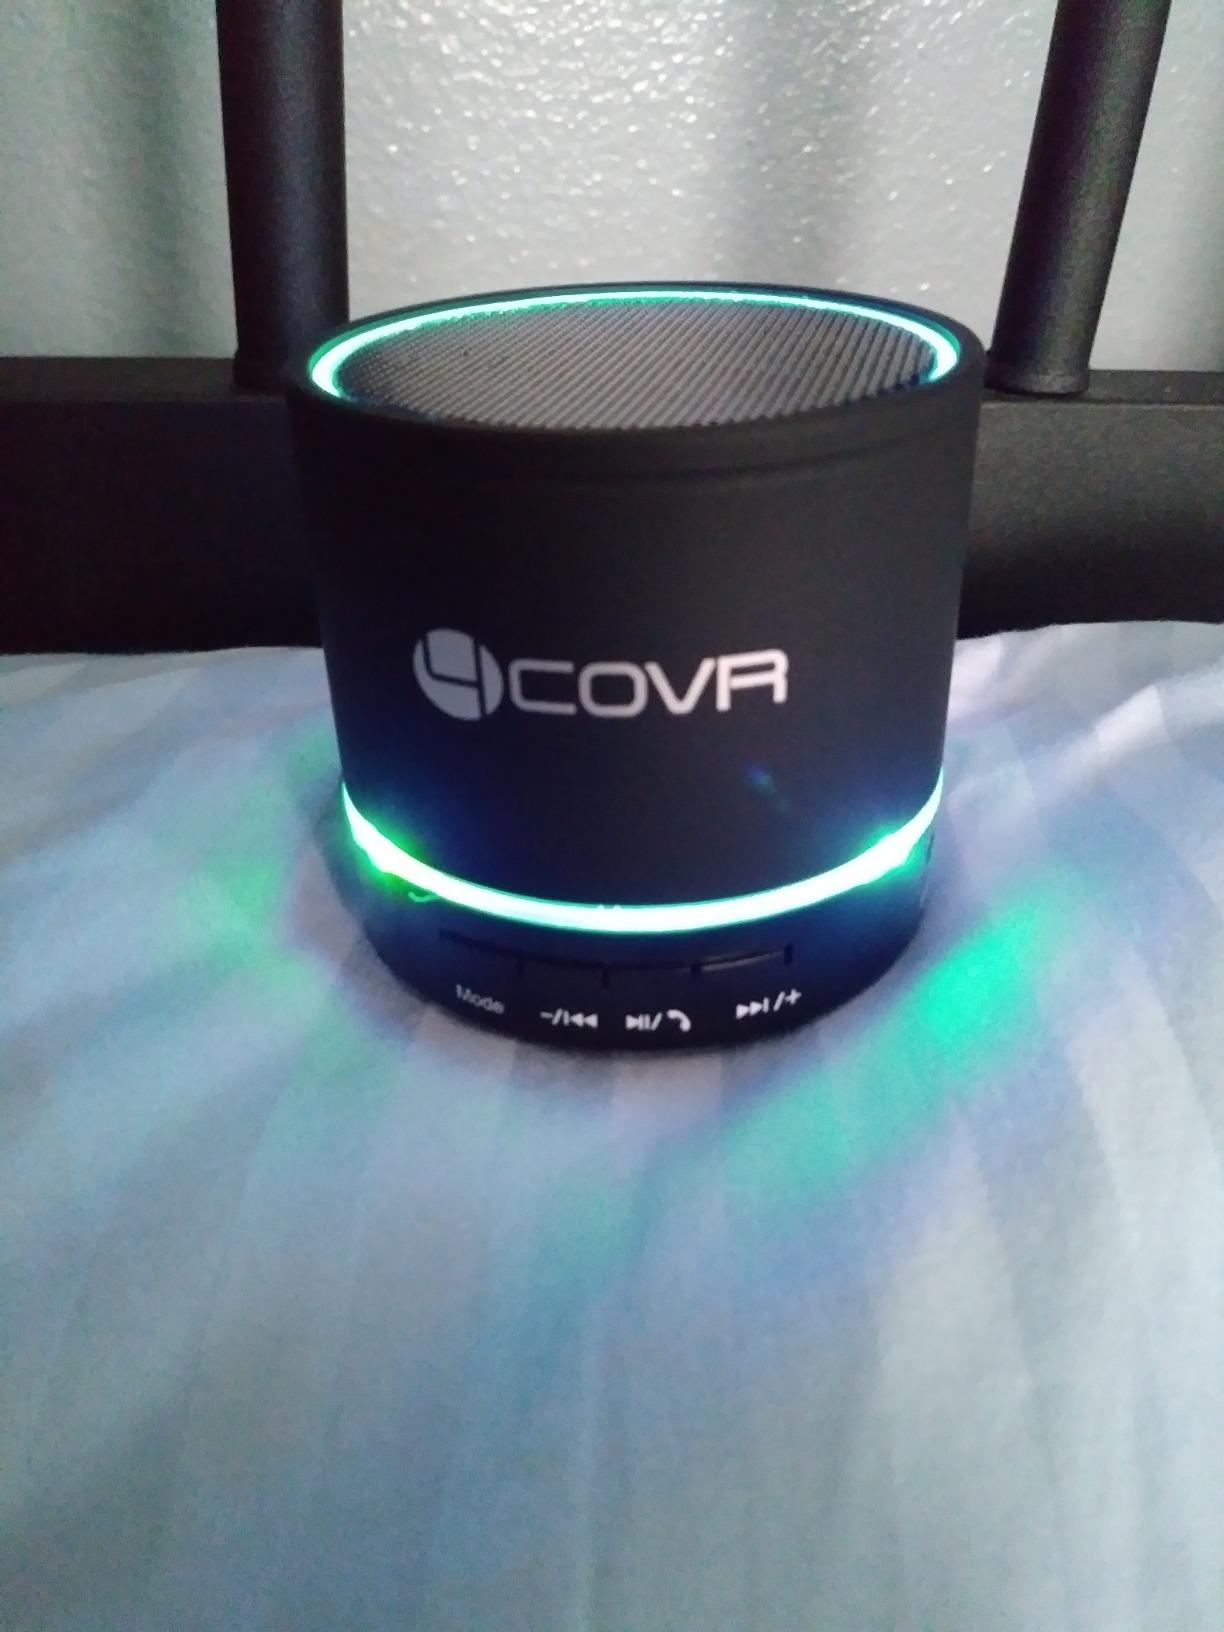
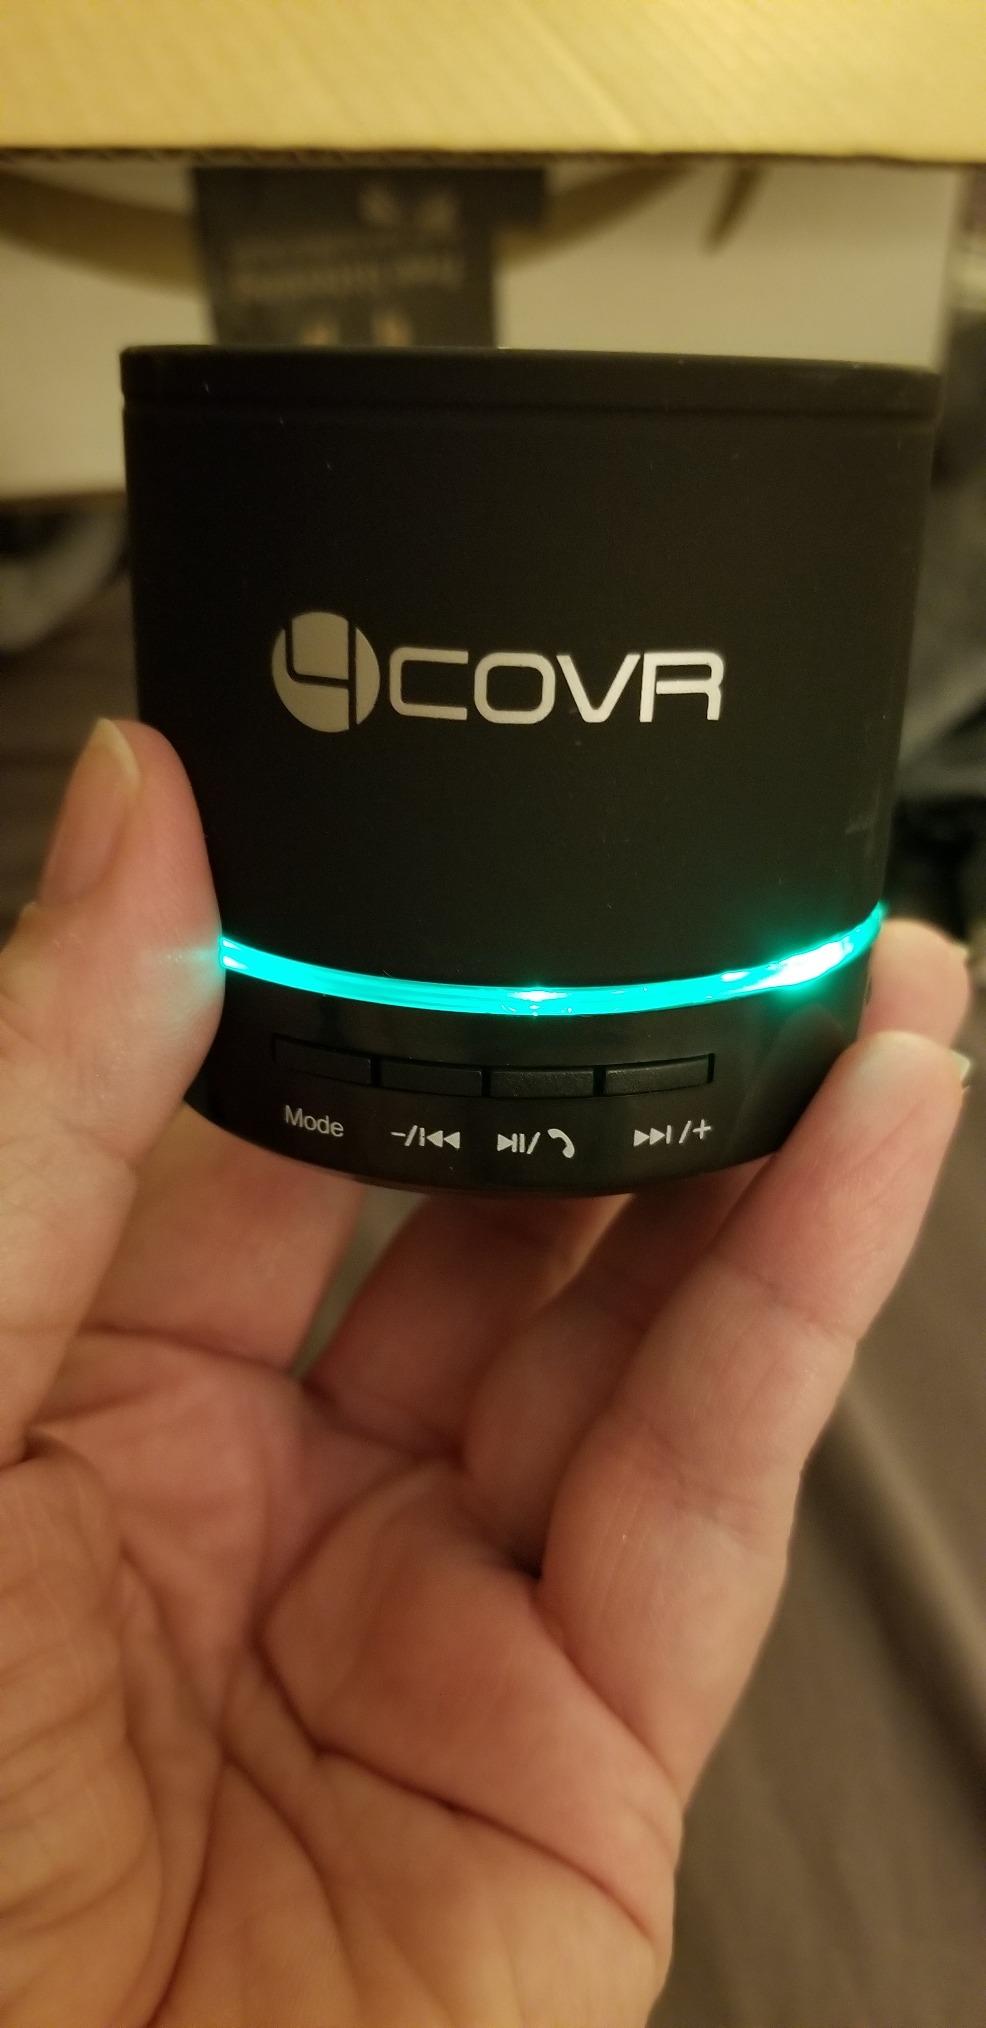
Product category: microphone
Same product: yes